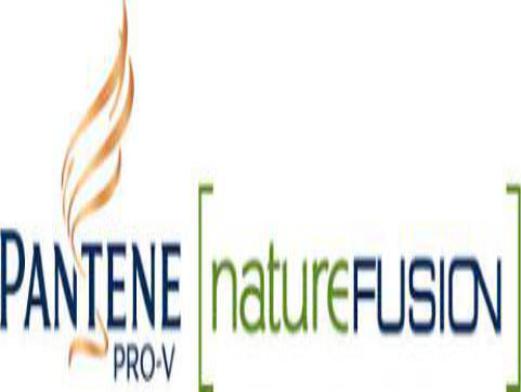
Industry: Necessities